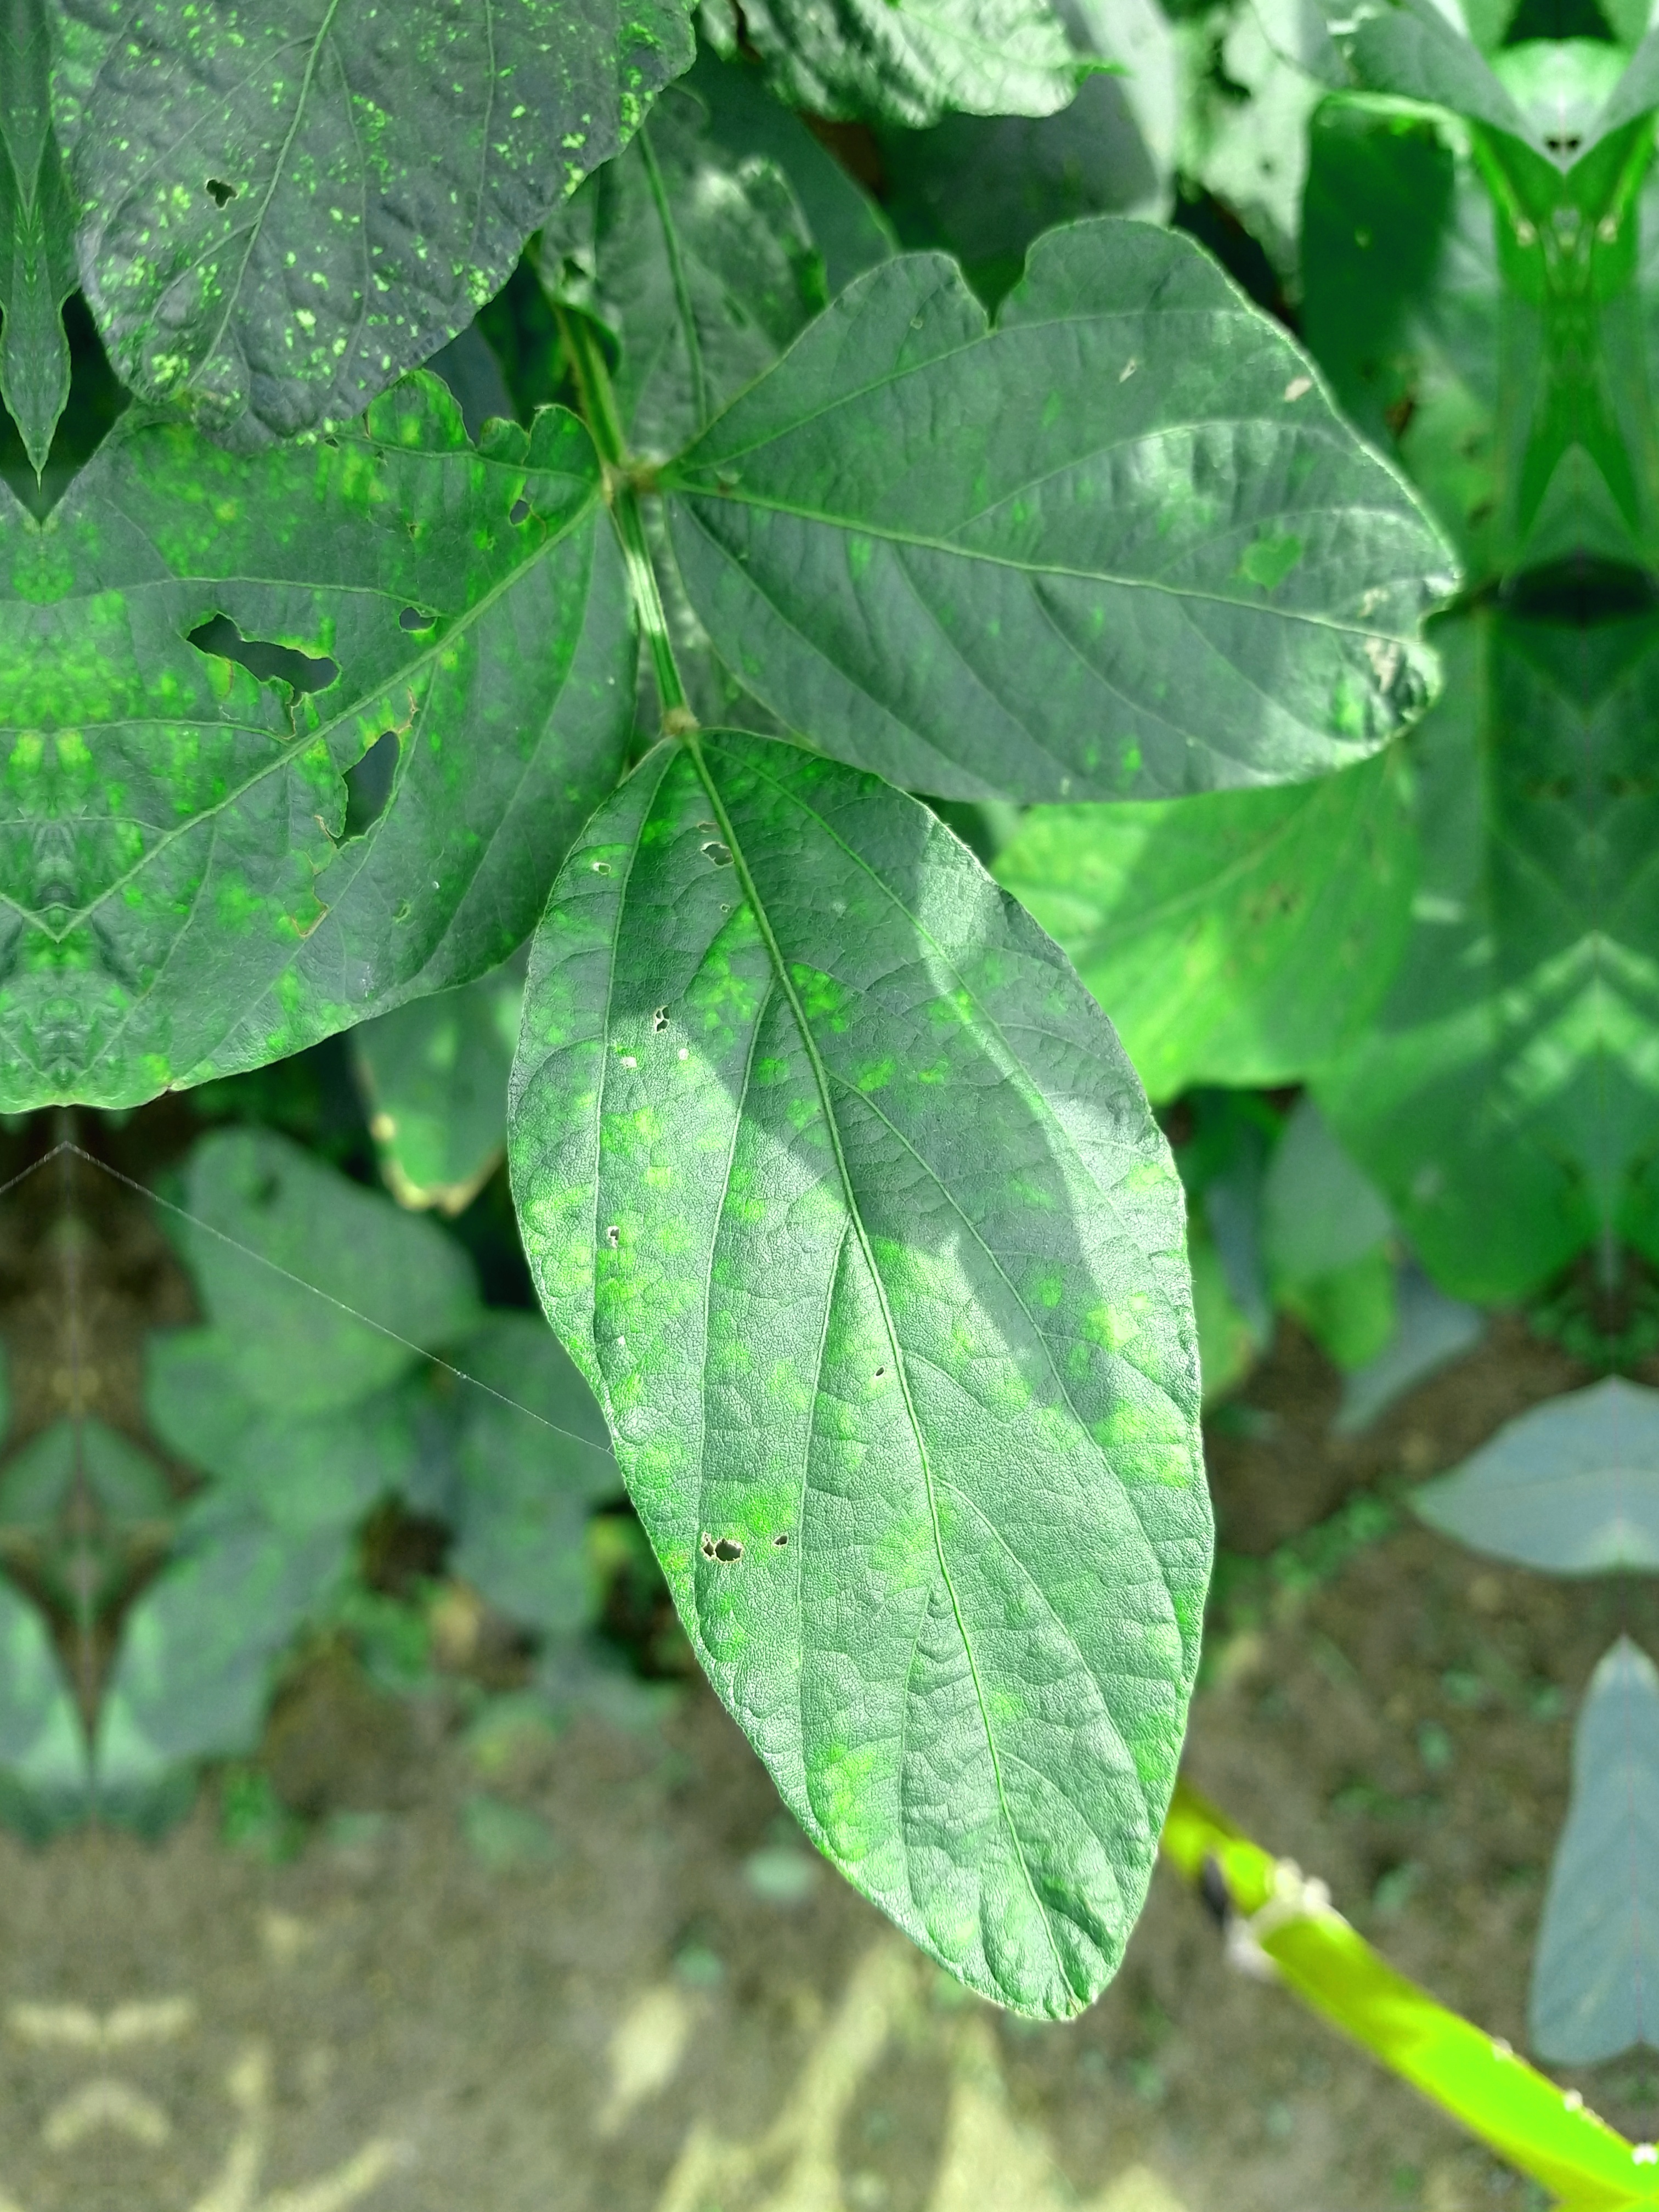
Label: Disease